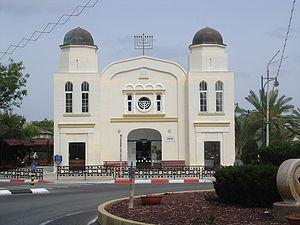
Mazkeret Batya est un des 28 moshavim créés lors de la Première Aliyah dite Aliyah des Fermiers dans les années 1881-1903. Initialement dénommé Ekron, il est renommé Mazkeret Batya, à la mémoire de Betty Salomon de Rothschild, la mère du baron Edmond James de Rothschild, dit hanadiv hayadua, qui acheta les terres et finança les installations.
Cet article présente la liste de synagogues d'Israël.